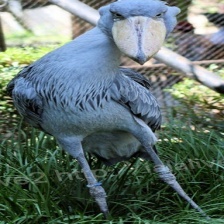
Species: SHOEBILL
Scientific name: BALAENICEPS REX